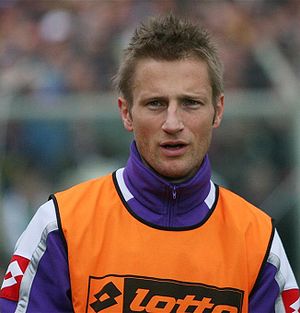
Martin Jørgensen
Lars Martin Jørgensen er en tidligere dansk fodboldspiller.